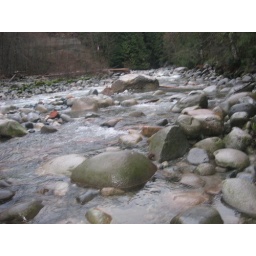
Walking the dog in the primeval forest